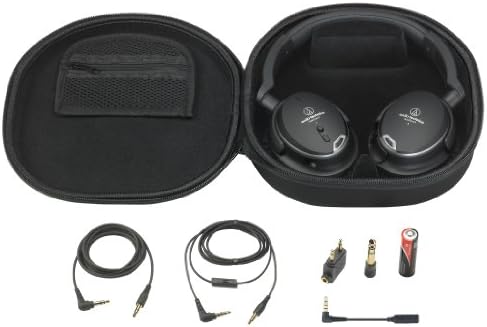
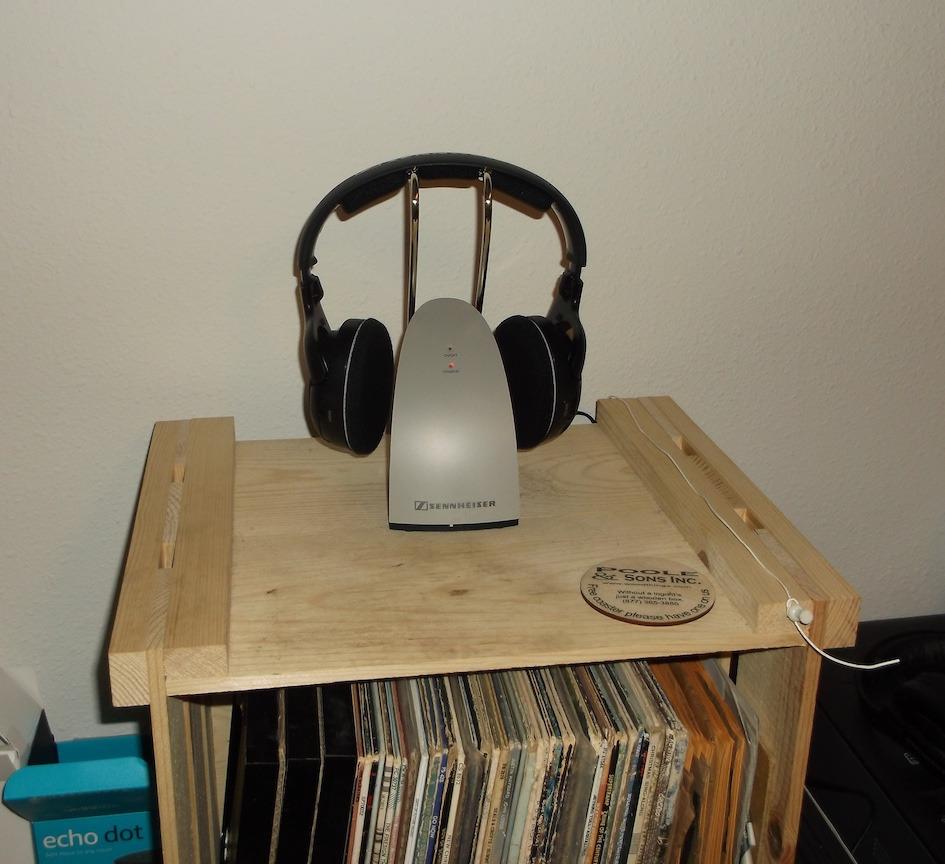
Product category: headphones
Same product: no